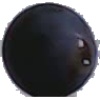
Label: blue_grape